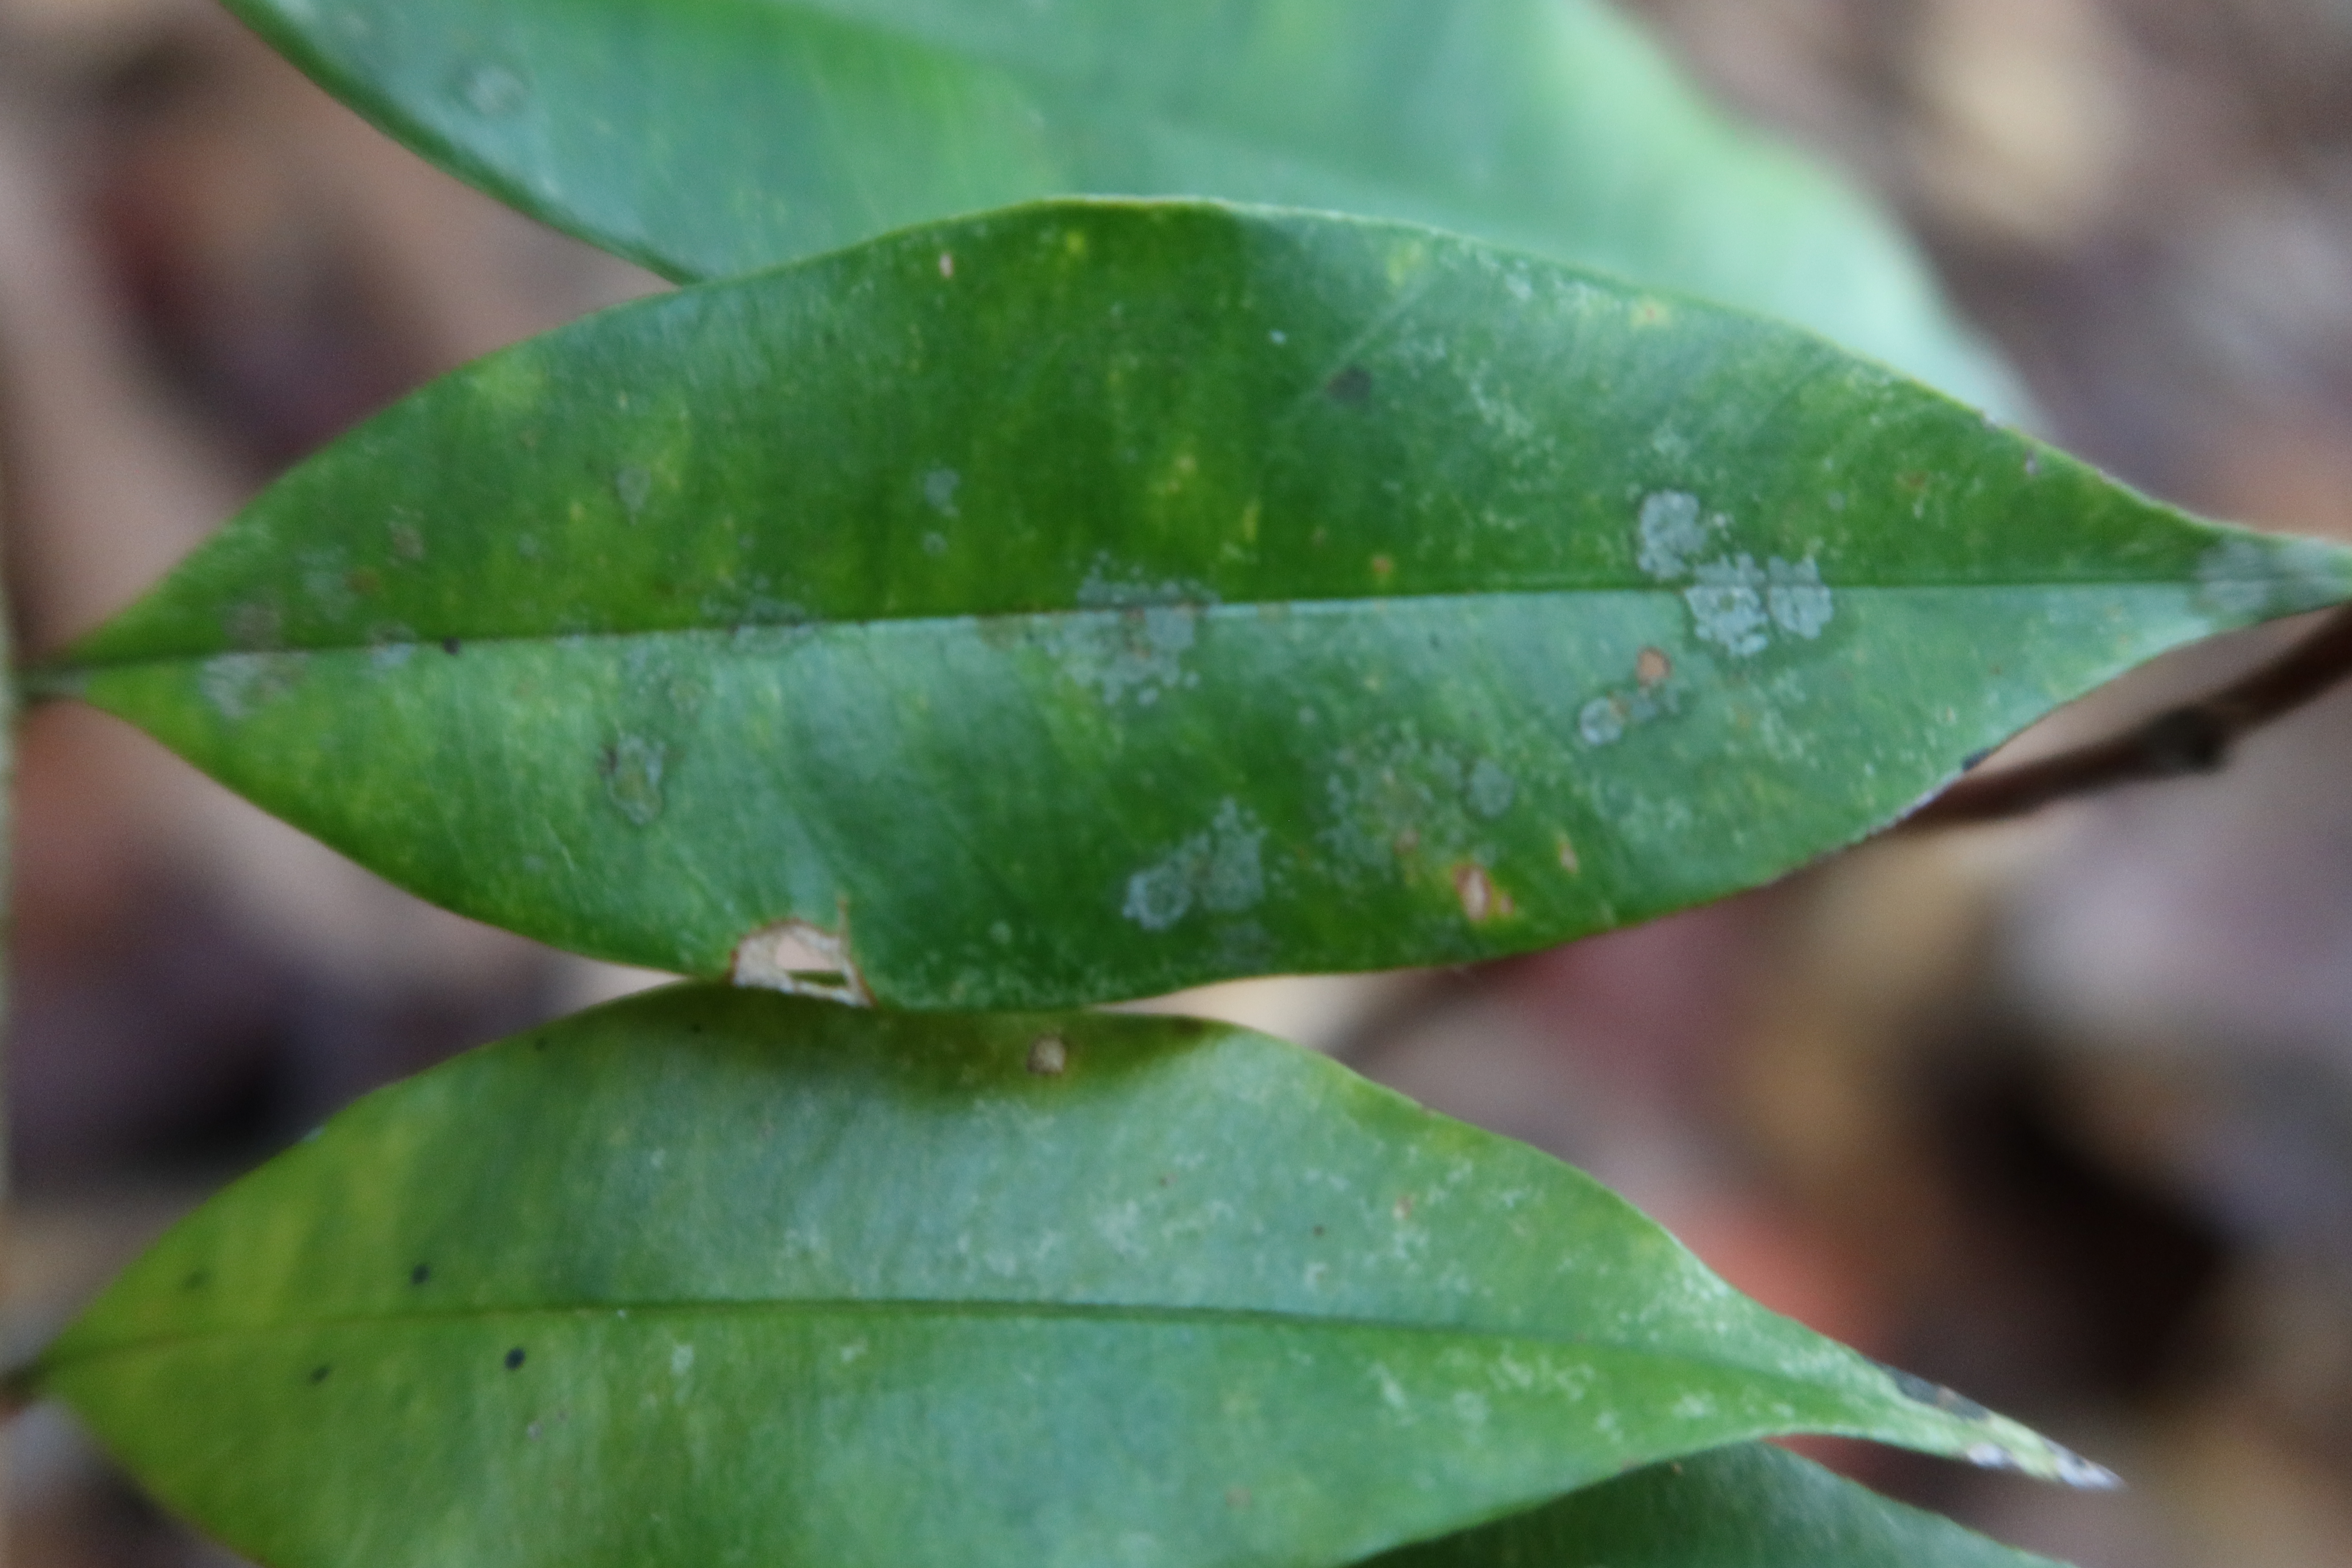
Label: Powdery mildew